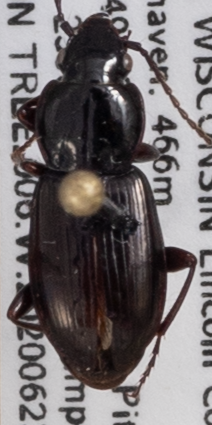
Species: Pterostichus pensylvanicus
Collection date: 2020-06-23
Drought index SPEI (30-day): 0.8
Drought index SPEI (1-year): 0.9
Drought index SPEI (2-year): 2.09